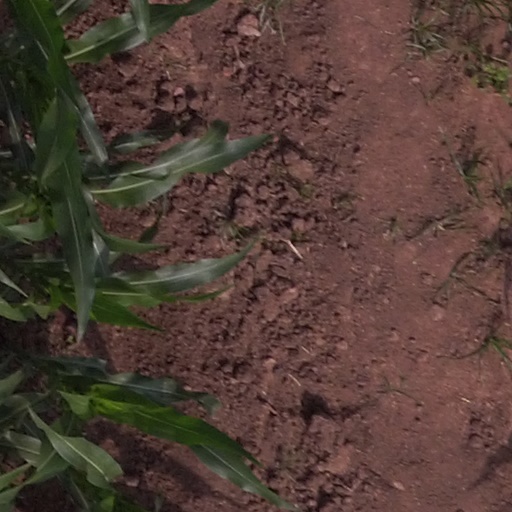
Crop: maize; corn